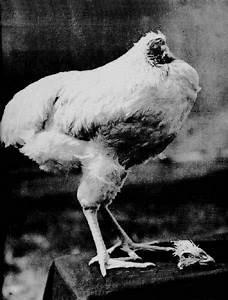
chicken